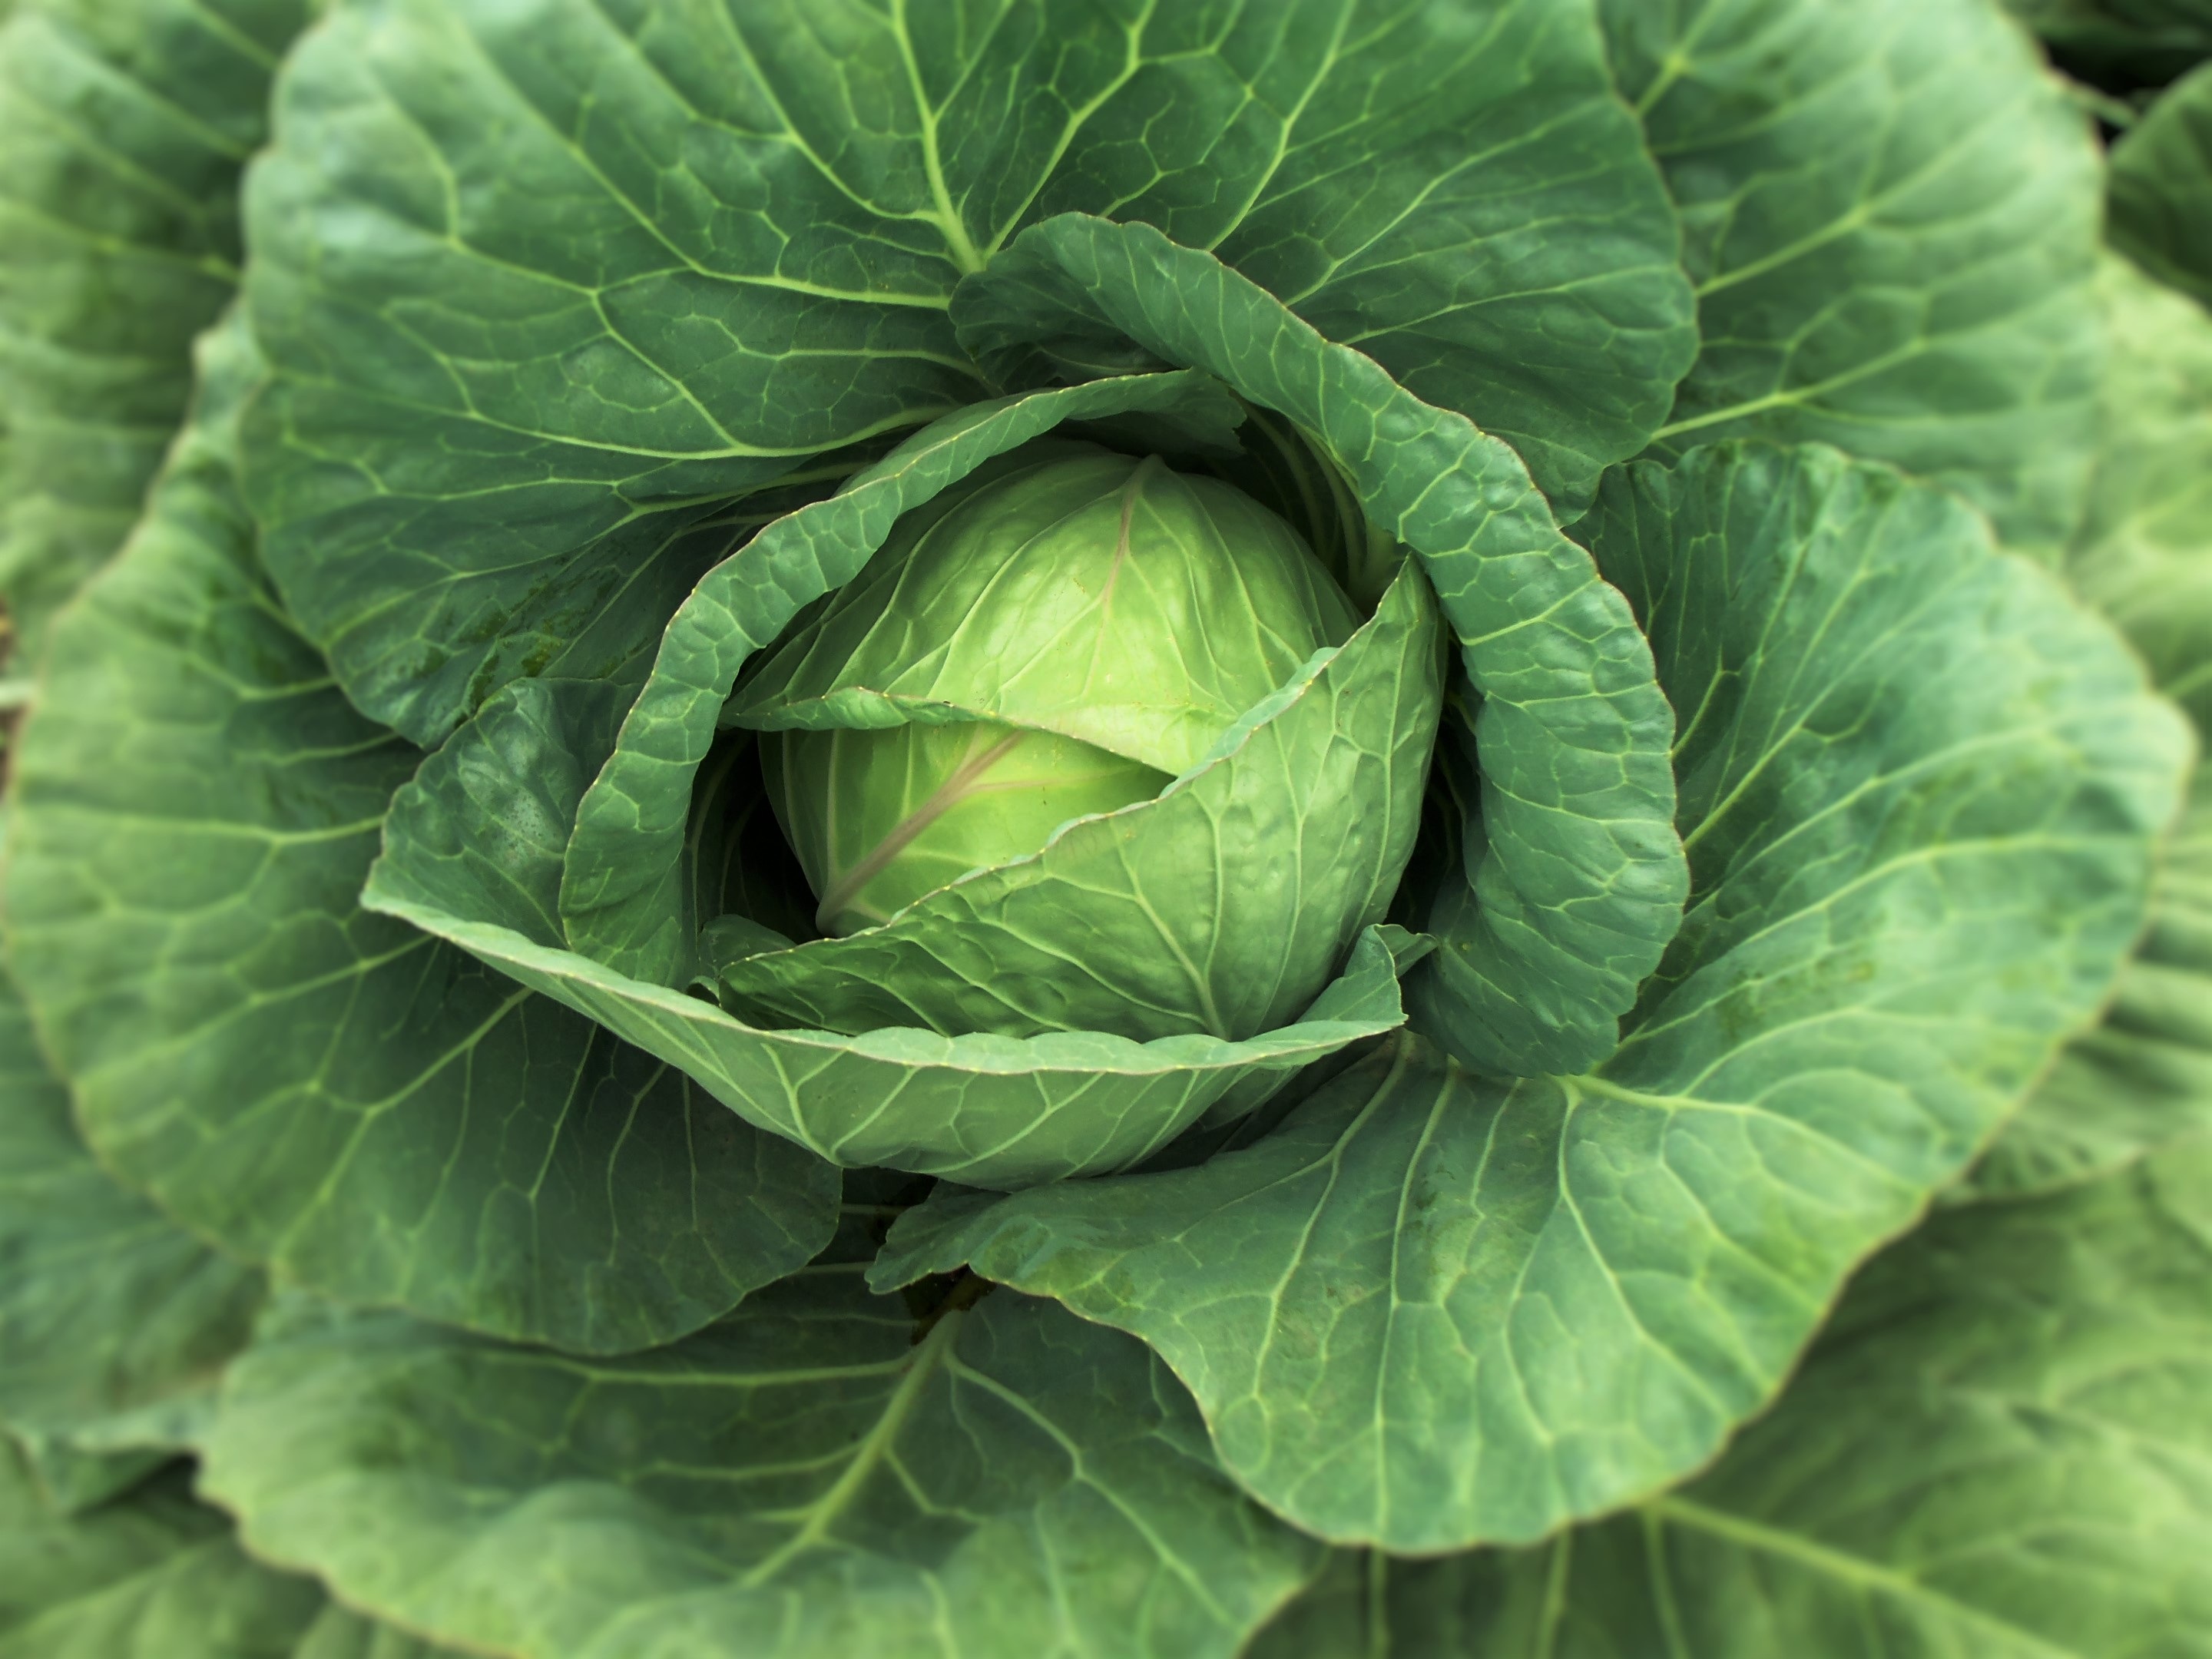
nature, food, salad, green, produce, vegetable, agriculture, healthy, delicious, broccoli, agricultural, cultivation, leaves, power, vegetables, cabbage, brassica, col, collard greens, cabbages, annual plant, mustard plant, leaf vegetable, komatsuna